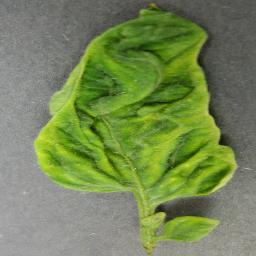
Label: Tomato___Tomato_Yellow_Leaf_Curl_Virus